History of rail transport in Great Britain 1948–1994

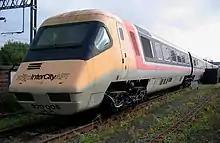
Prototype Advanced Passenger Train

By 1960, the railway's performance was low, with a deficit of £68m. This increased to £87m in 1961 and still further to £104m in 1962 (£ billion in terms). Under the Transport Act of 1962, Harold Macmillan's Conservative government dissolved the British Transport Commission, and created the British Railways Board to take over its railway duties from 1 January 1963.